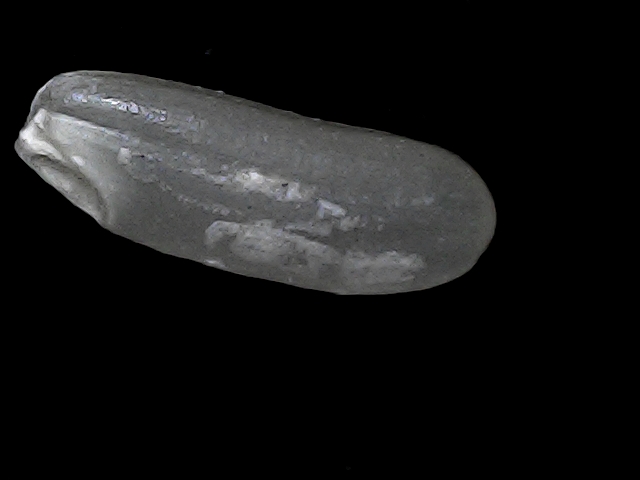
Rice variety: BD30